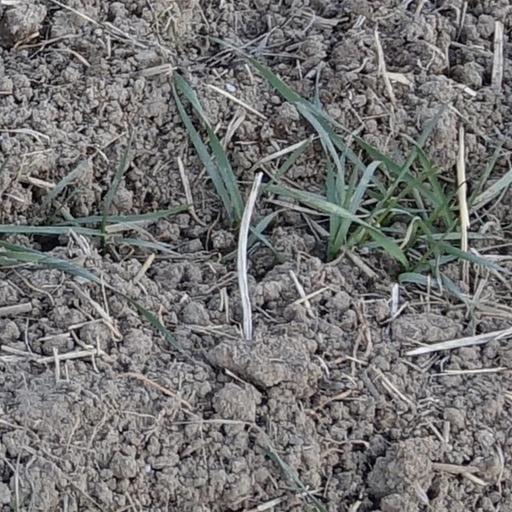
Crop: wheat